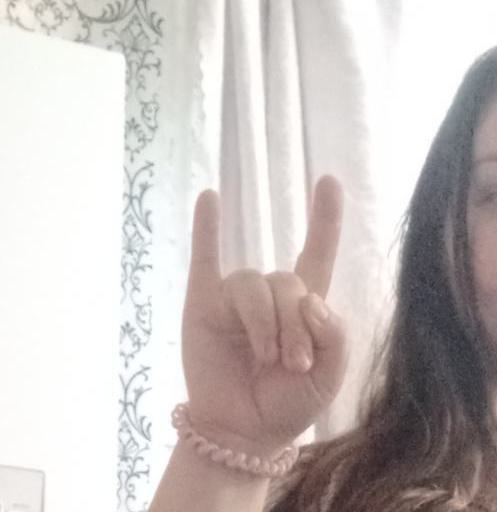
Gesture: rock